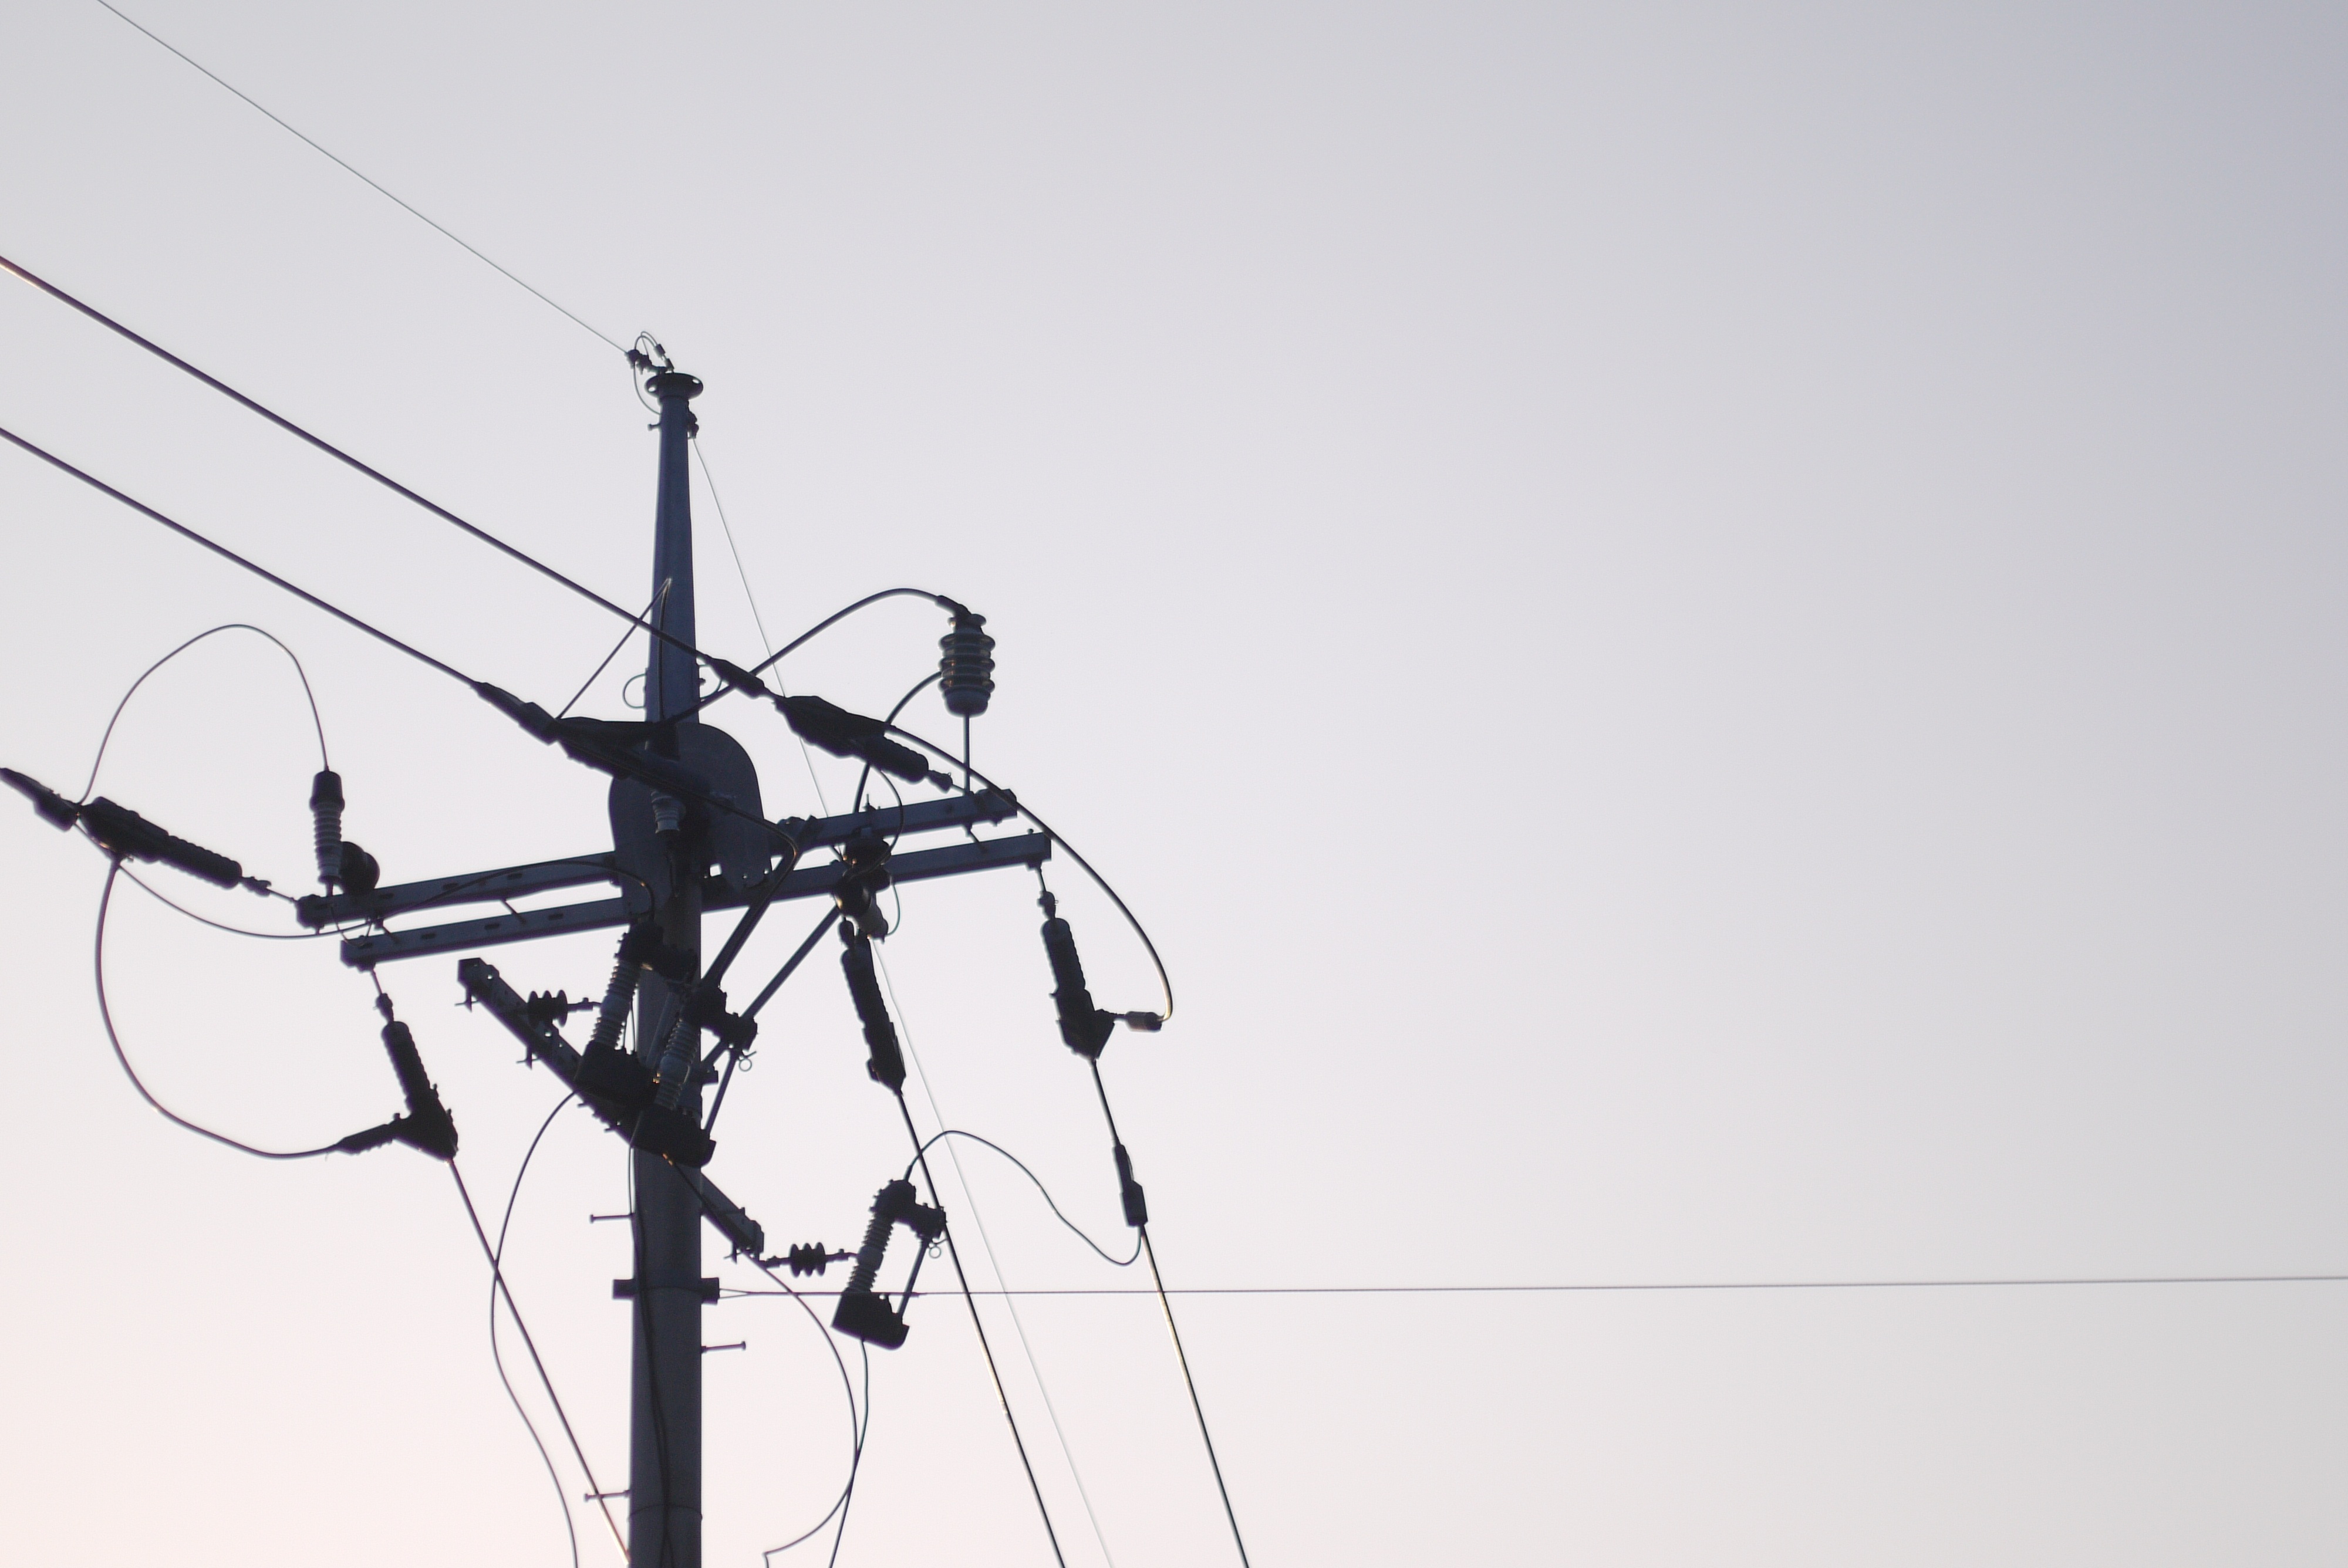
sky, wind, pole, line, mast, electricity, power, drawing, electric, shape, electrical supply, overhead power line